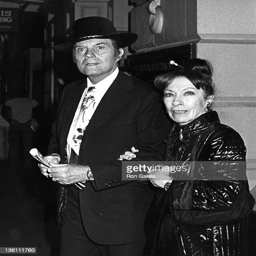
actor and person attend the premiere